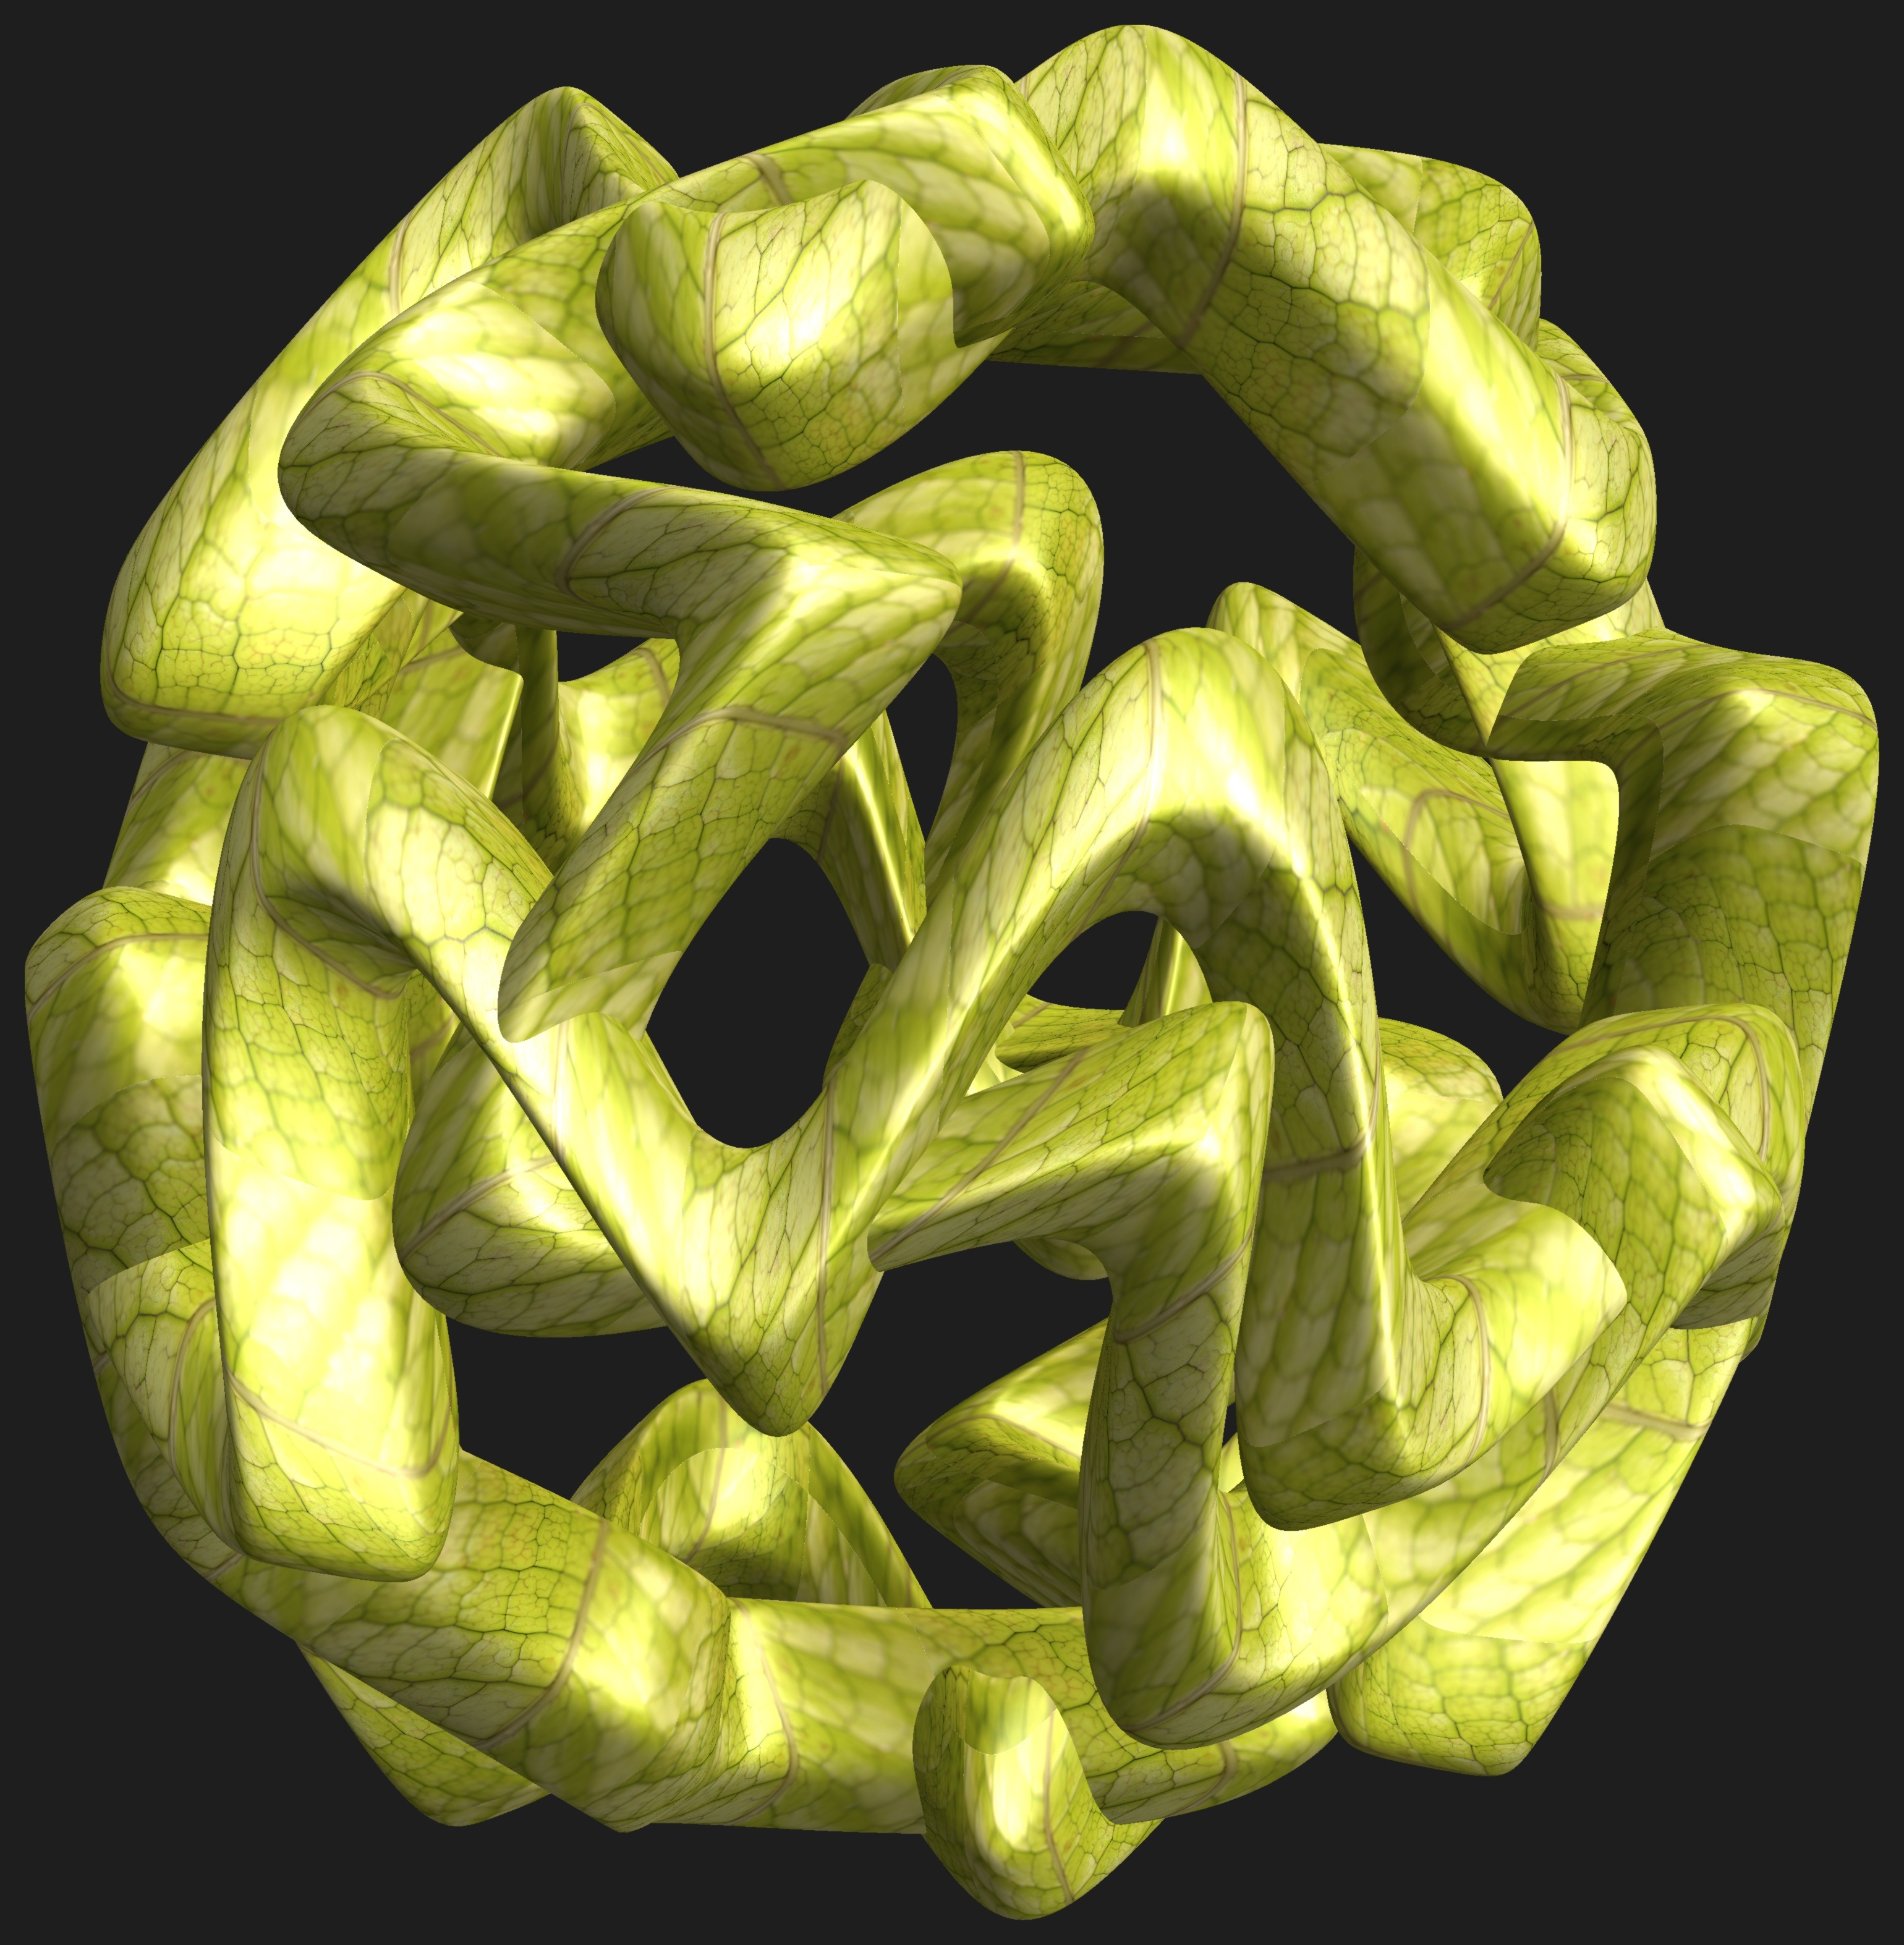
abstract, structure, texture, leaf, flower, pattern, food, green, produce, geometry, yellow, sculpture, art, design, symmetry, 3d, graphic, organ, shape, torus, mathematica, cg, parametricplot3d, code, program, algorithm, mapping, geometricsculpture, hexagram, macro photography